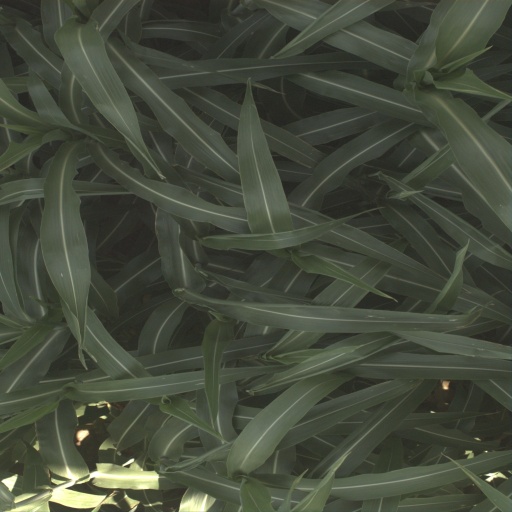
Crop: sorghum